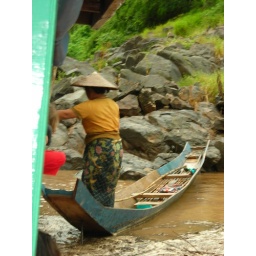
She floated over to our boat and sold the fish to our boatmen. Mekong River, Laos - July 2008